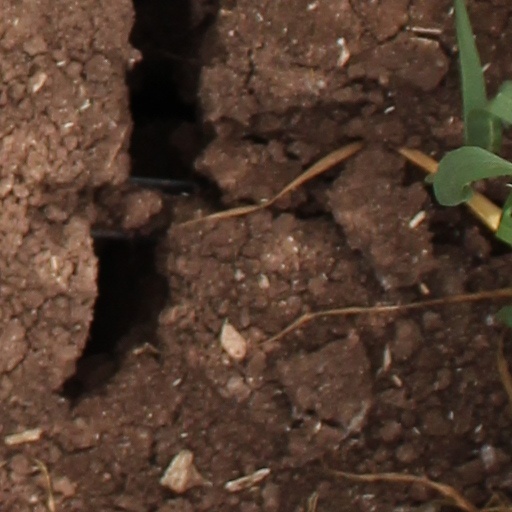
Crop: wheat